Answer in natural language. How many DiningTables are visible in the scene? Choose between the following options: 6, 1, 5, 4 or 1
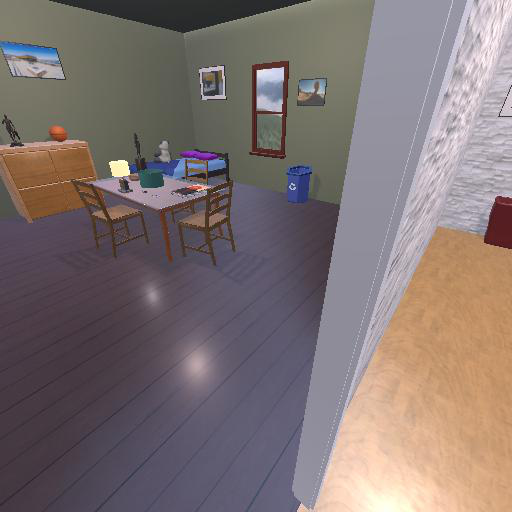
<answer>1</answer>